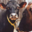
Label: cattle